Sunset Sound Recorders

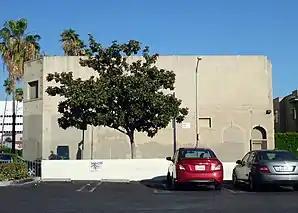
Sunset Sound Recorders in Hollywood, circa 2014

Sunset Sound Recorders is a recording studio in Hollywood, California, United States, located at 6650 Sunset Boulevard.